Muhammad Uthman Siraj al-Din

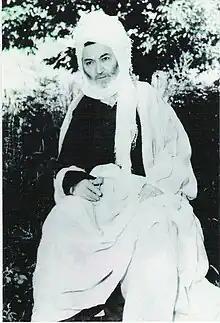
Muhammad Uthman Siraj al-Din in 1985

As a result of the victory of Iranian forces in Operation Walfajr-10, as well as previous conflict with their former allies of Komala, the Sipay Rizgari group suffered heavy casualties and was disbanded. Muhammad Uthman Siraj al-Din left for Baghdad. He then continued his activities in France and later in Turkey.